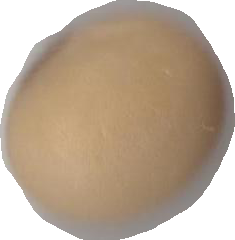
Variety: Anjasmoro